Minnie Dupree

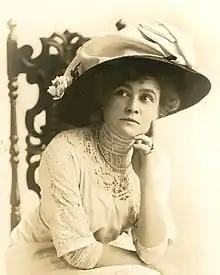

Minnie Dupree (January 19, 1875 – May 23, 1947) was an American stage, film, and radio actress. During the Great Depression, she helped organize the Stage Relief Fund to assist unemployed actors and actresses.